Sheila Cavanagh

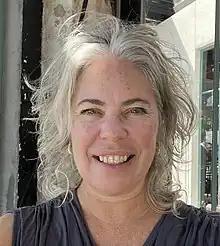
November 2022

Sheila L. Cavanagh is a Canadian academic, playwright, and psychotherapist doing a psychoanalytic formation at the Lacan School in San Francisco. She is a professor of sociology and former chair of the Sexuality Studies Program at York University. Cavanagh teaches courses in gender studies, sexuality studies, feminist theory, psychoanalysis, and queer theory. She is best known for her book "Queering Bathrooms: Gender, Sexuality, and the Hygienic Imagination" (2010) and